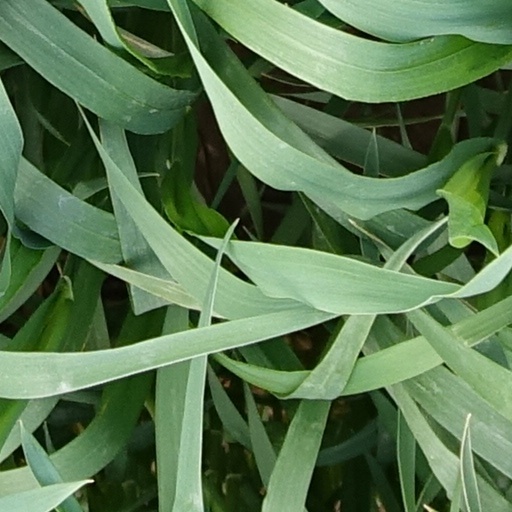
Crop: wheat